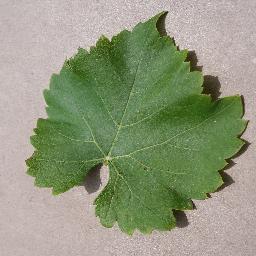
Label: Grape___healthy